The Little Spanish Soldier

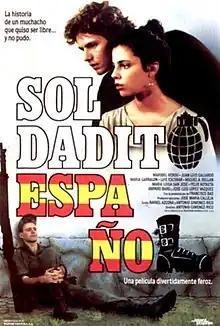
Theatrical release poster

The Little Spanish Soldier is a 1988 Spanish tragicomedy film directed by Antonio Giménez-Rico from a screenplay by Giménez-Rico and Rafael Azcona. It underpins a criticism to the compulsory military service.